Official (gridiron football)

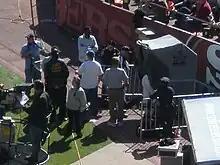
Referee Ron Winter reviews a play in the replay booth during a game on November 2, 2008, between the San Francisco 49ers and Philadelphia Eagles.

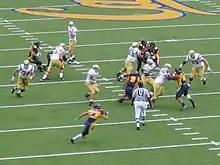
An umpire watches a play from behind the defensive line during a game between the UCLA Bruins and the California Golden Bears.

The referee (R) is responsible for the general supervision of the game and has the final authority on all rulings. In the NFL, the referee also has final authority on the score and the down number in case of any disagreement. Although all officials on the crew may be responsible for any decision involving the application or interpretation of the rules, the referee has the final decision. Thus, this position is sometimes referred to as "head referee" and is considered to be the crew chief. The referee can be identified by a white cap, while the other officials wear black caps (the hat color scheme was reversed in the NFL from 1979 to 1987, and in Canadian football until 2019).